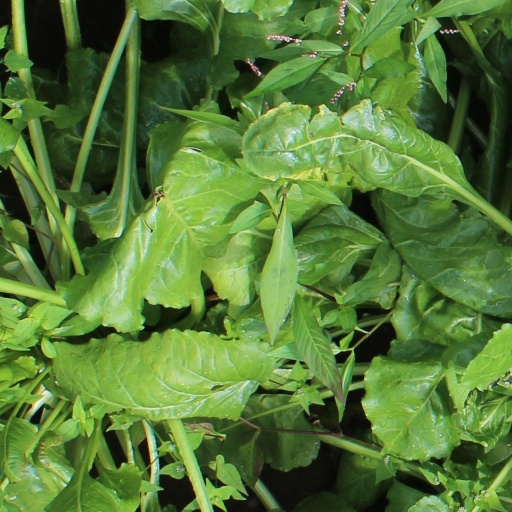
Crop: sugar beet